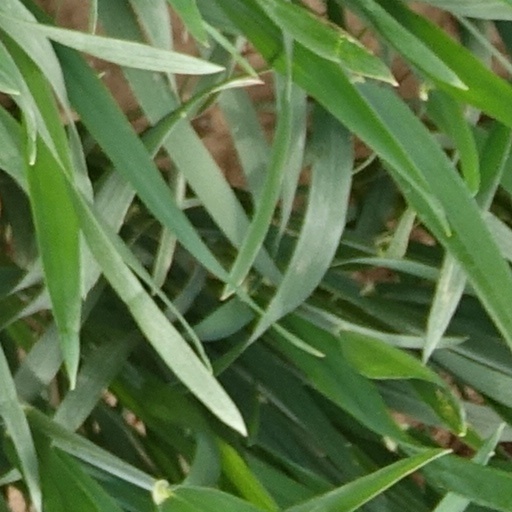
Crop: wheat